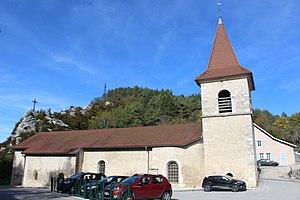
église Saint-Cyr-et-Sainte-Julitte de Matafelon, Matafelon-Granges.
Matafelon-Granges est une commune française située dans le département de l'Ain, en région Auvergne-Rhône-Alpes. Elle se situe à environ 36 kilomètres de Bourg-en-Bresse et 16 kilomètres de Nantua. Elle résulte de la fusion de Matafelon et Granges en 1973.